History of Gwynedd in the High Middle Ages

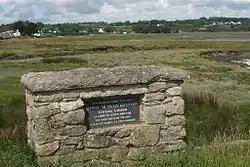
""Prince and Poet"" (Tywysog a Bardd), The Prince Hywel ab Owain memorial, Pentraeth, Anglesey

Gruffudd ap Cynan, now elderly and blind, died in 1137. With Gruffudd at his deathbed were his family, but also leading church figures, including the diocese bishop and trusted advisor David the Scot, the archdeacon of the diocese Simon of Clynnog, and the Prior of St Werburgh's in Chestor. Gruffudd bequeathed money to many notable churches throughout Gwynedd and in other lands, including the Danish foundation of Christ Church, Dublin, where he had worshipped as a boy growing up with his mother's people. To his wife Princess Angharad, who survived Gruffudd by twenty-five years, he left an estate and the profits from the port and ferry of Aber Menai, "the scene of many of his youthful adventures". Prince Gruffudd was interred in a tomb erected in the presbytery of Bangor Cathedral, to the left of the high altar. "So rested at last a man whose life had been troubled and stormy in no common degree", wrote Lloyd. Meilyr Brydydd, Gruffudd's "Pencerdd of Gwynedd", wrote: